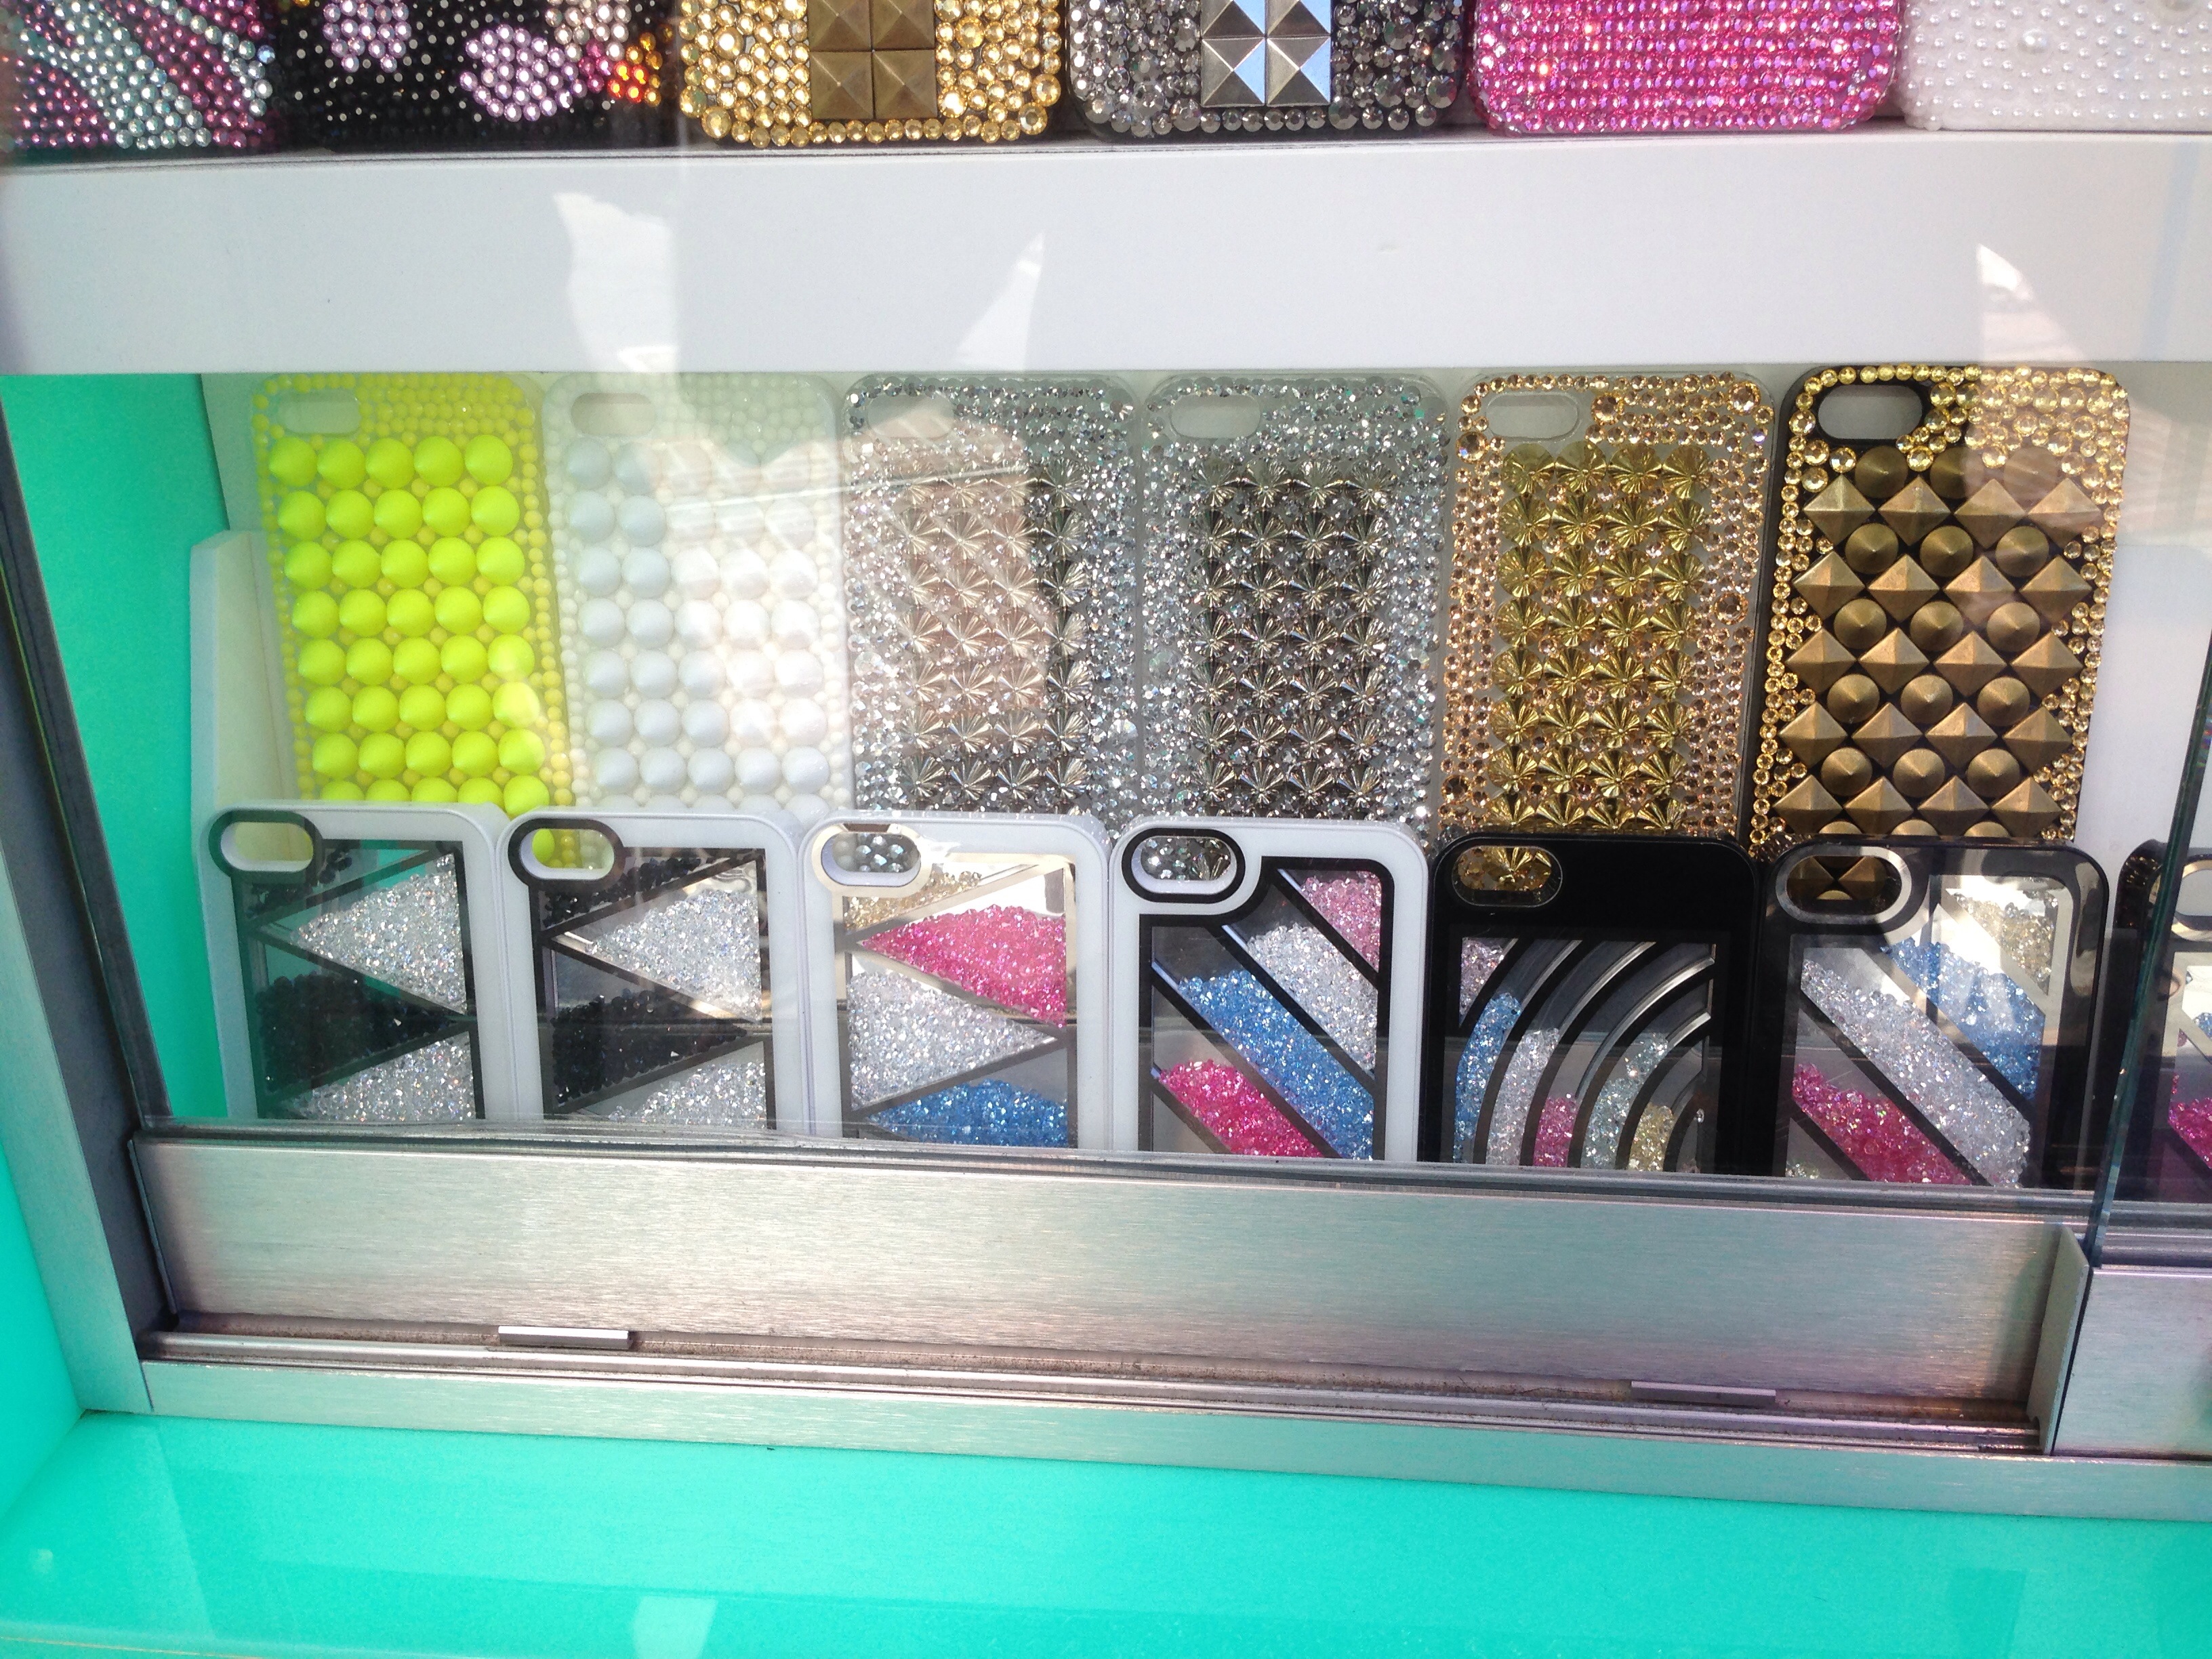
shelf, furniture, room, interior design, art, uploadedbyflickrmobile, dailycreate, tdc630